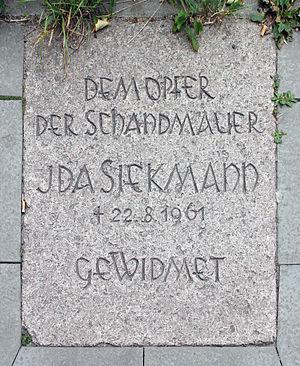
Ida Siekmann, née le 23 août 1902 dans le village de Górki en Prusse-Orientale et morte le 22 août 1961 à Berlin-Ouest, citoyenne allemande puis est-allemande, est considérée comme la première victime du Mur de Berlin. Elle meurt neuf jours après le début de la construction du Mur, en sautant de la fenêtre de son appartement à Berlin-Est pour tenter de passer à l'ouest.